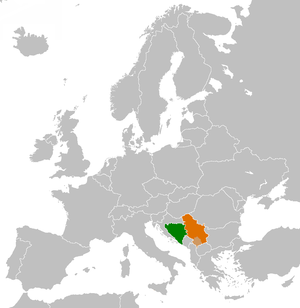
La frontière entre la Serbie et la Bosnie-Herzégovine est la frontière terrestre internationale entre la Serbie et la Bosnie-Herzégovine.
Les relations entre la Bosnie-Herzégovine et la Serbie sont structurées par deux ambassades : l'ambassade de Bosnie-Herzégovine à Belgrade et l'ambassade de Serbie à Sarajevo. La Serbie dispose par ailleurs d'un consulat-général à Banja Luka. Longtemps hostiles, les relations bilatérales tendent aujourd'hui à se normaliser. Les deux pays sont membres du Conseil de l'Europe, de l'Organisation pour la sécurité et la coopération en Europe et de l'Accord de libre-échange centre-européen.